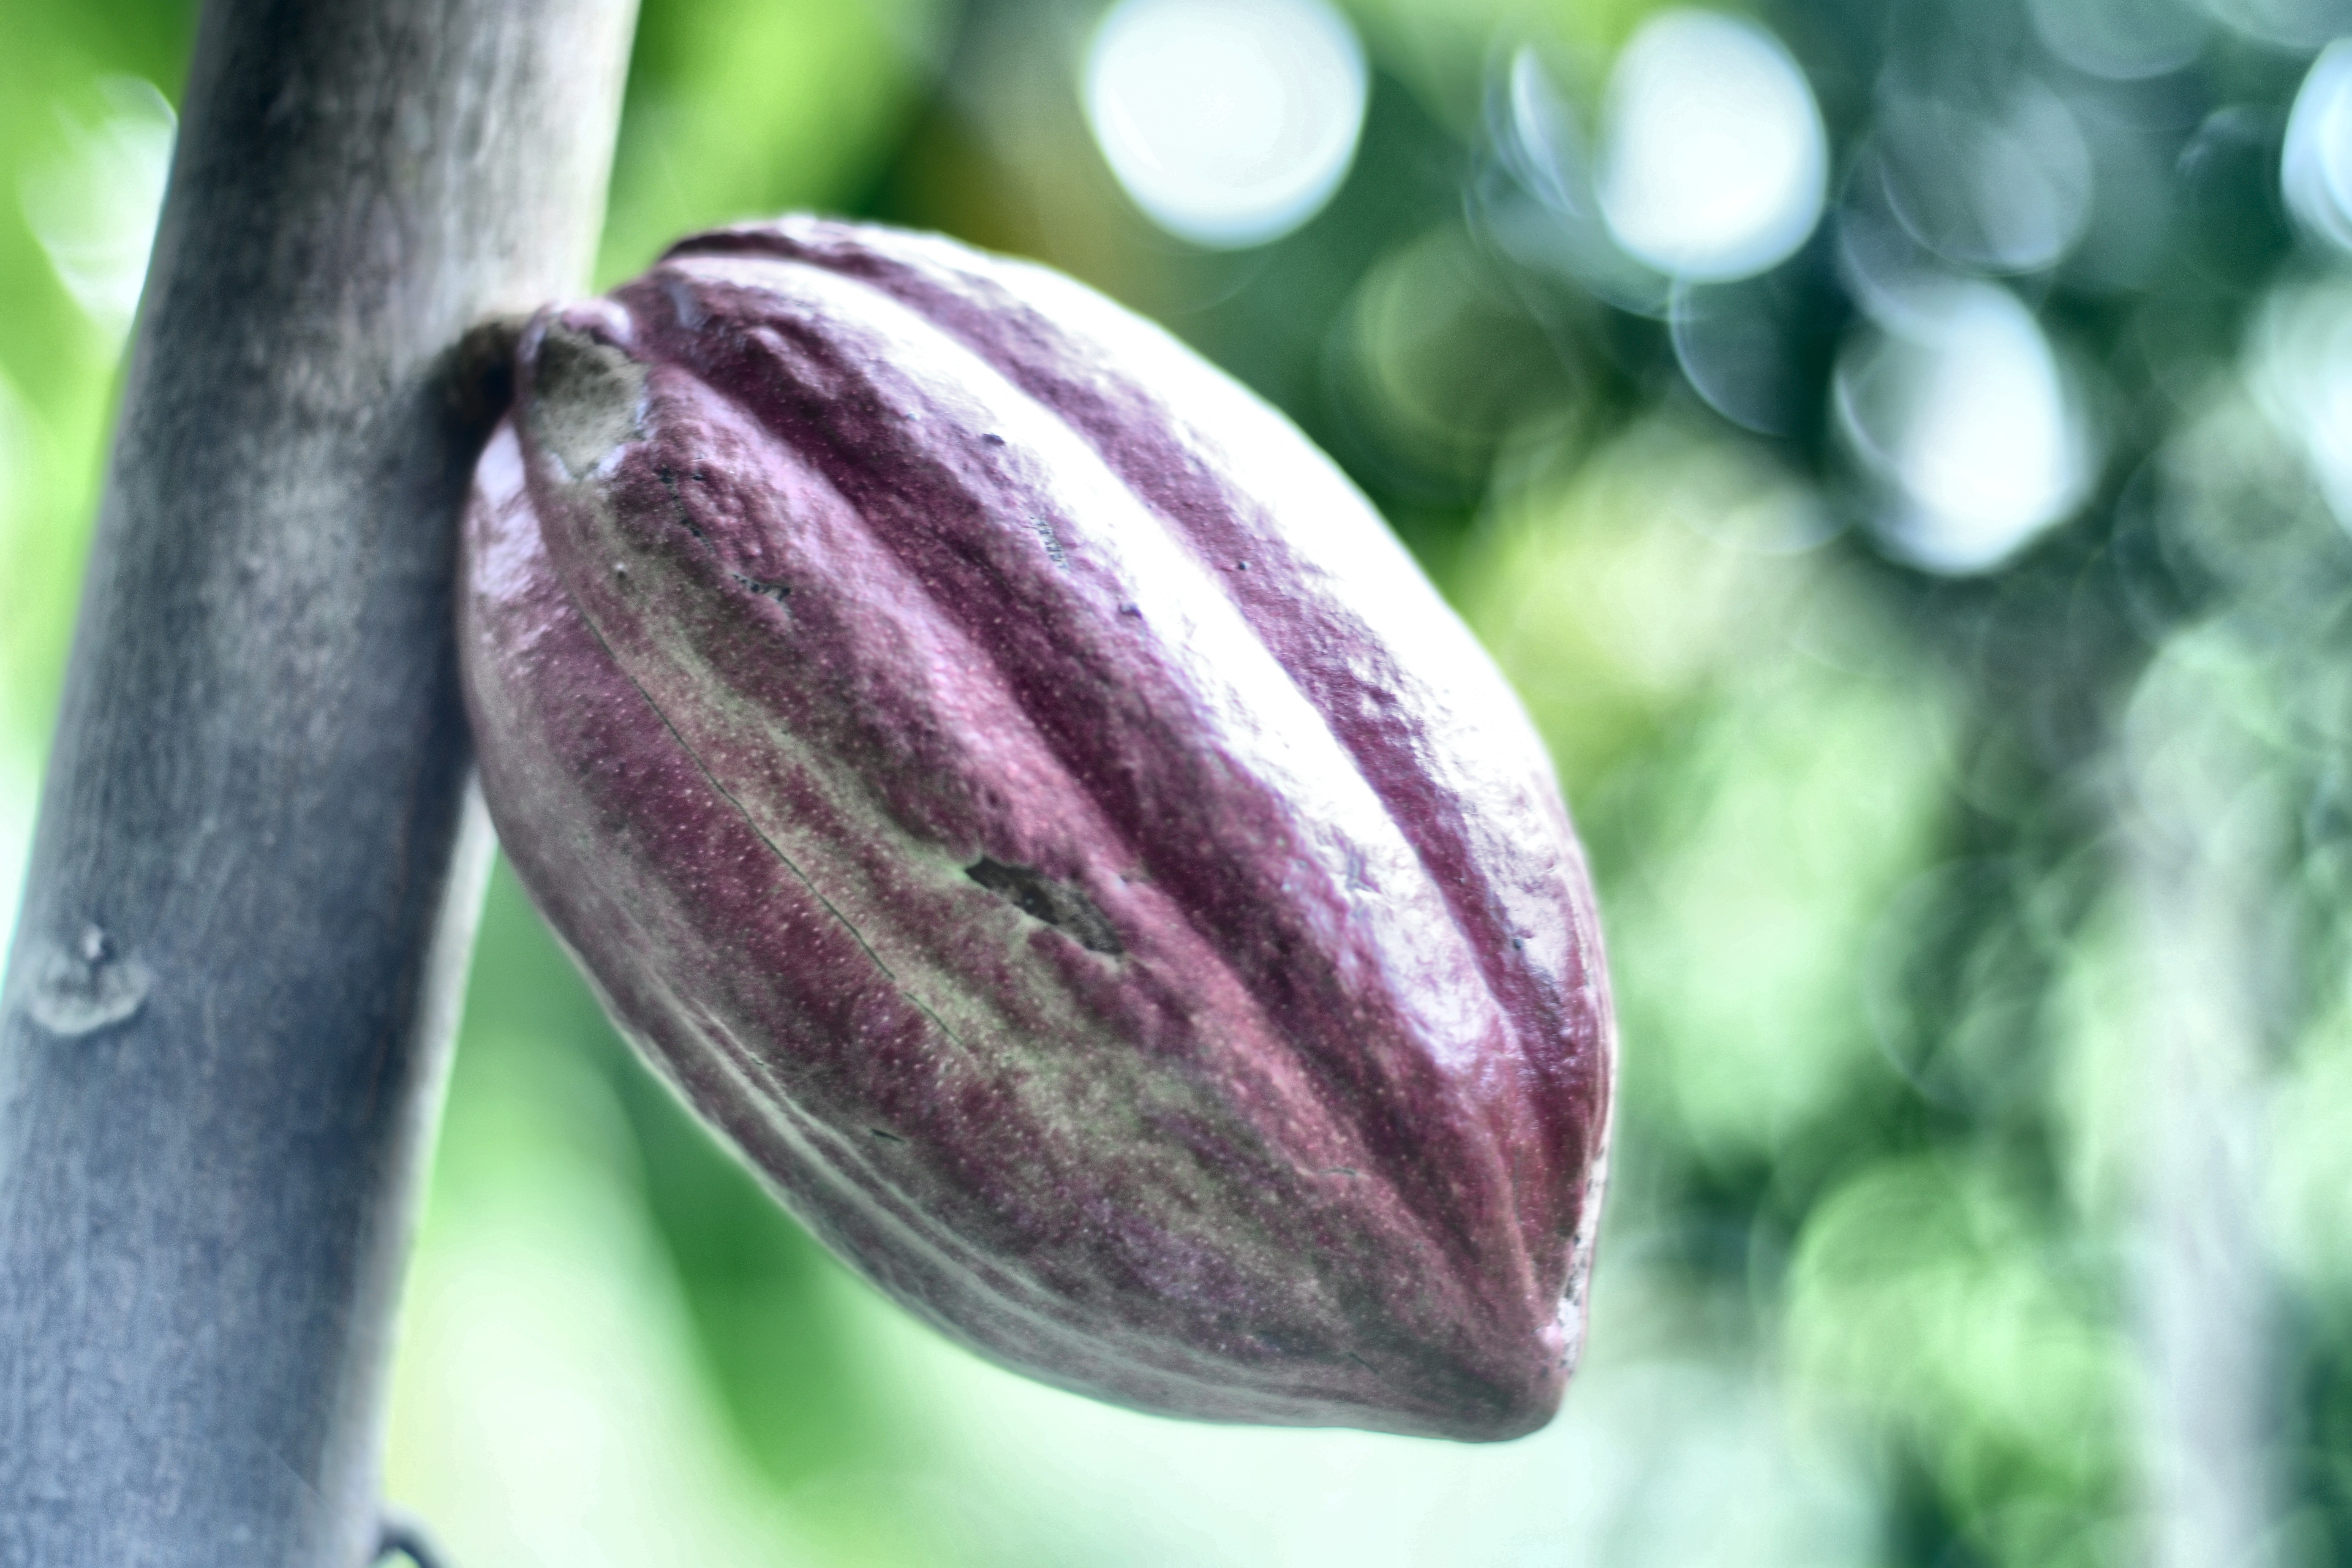
Maturity: unmature
Variety: Amelonado